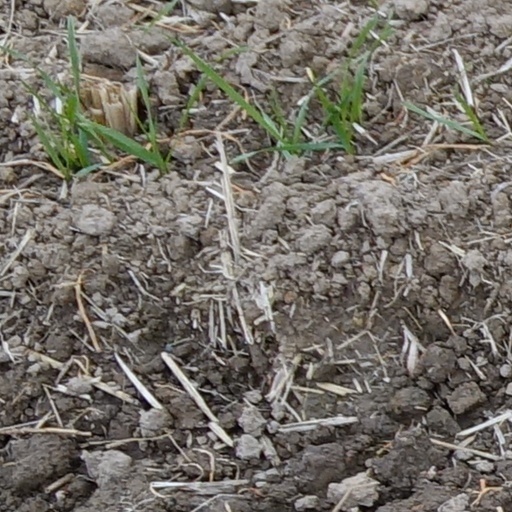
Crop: wheat